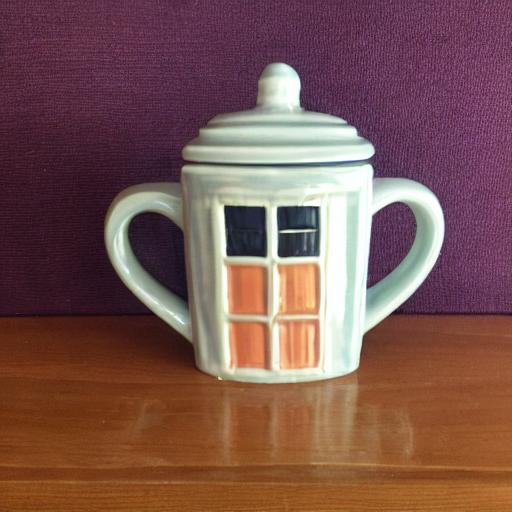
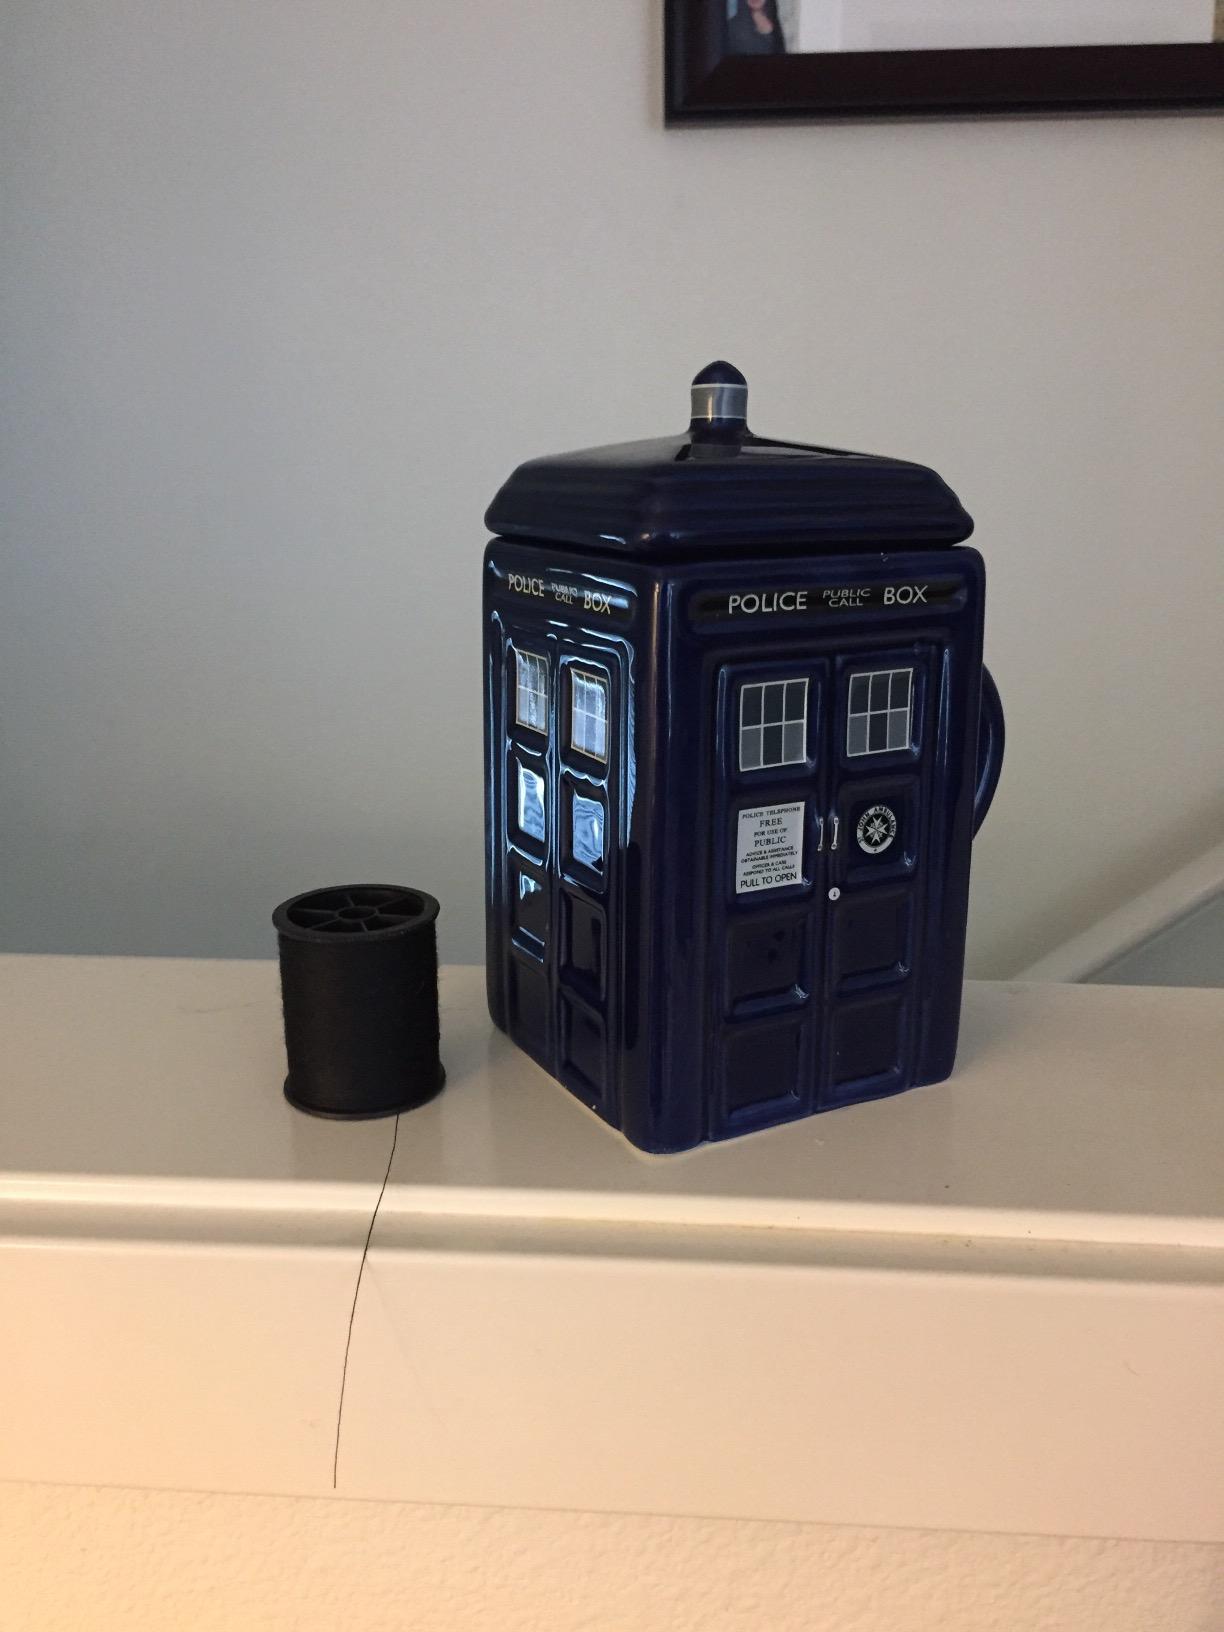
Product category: items_mug
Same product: no